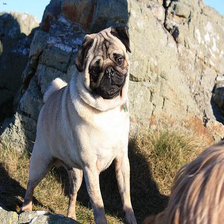
Species: dog
Breed: pug